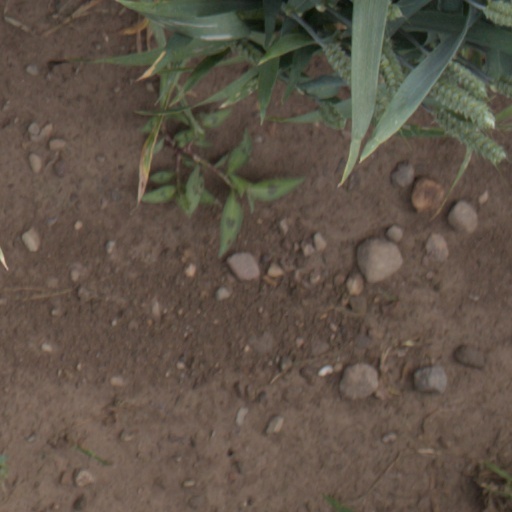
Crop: wheat